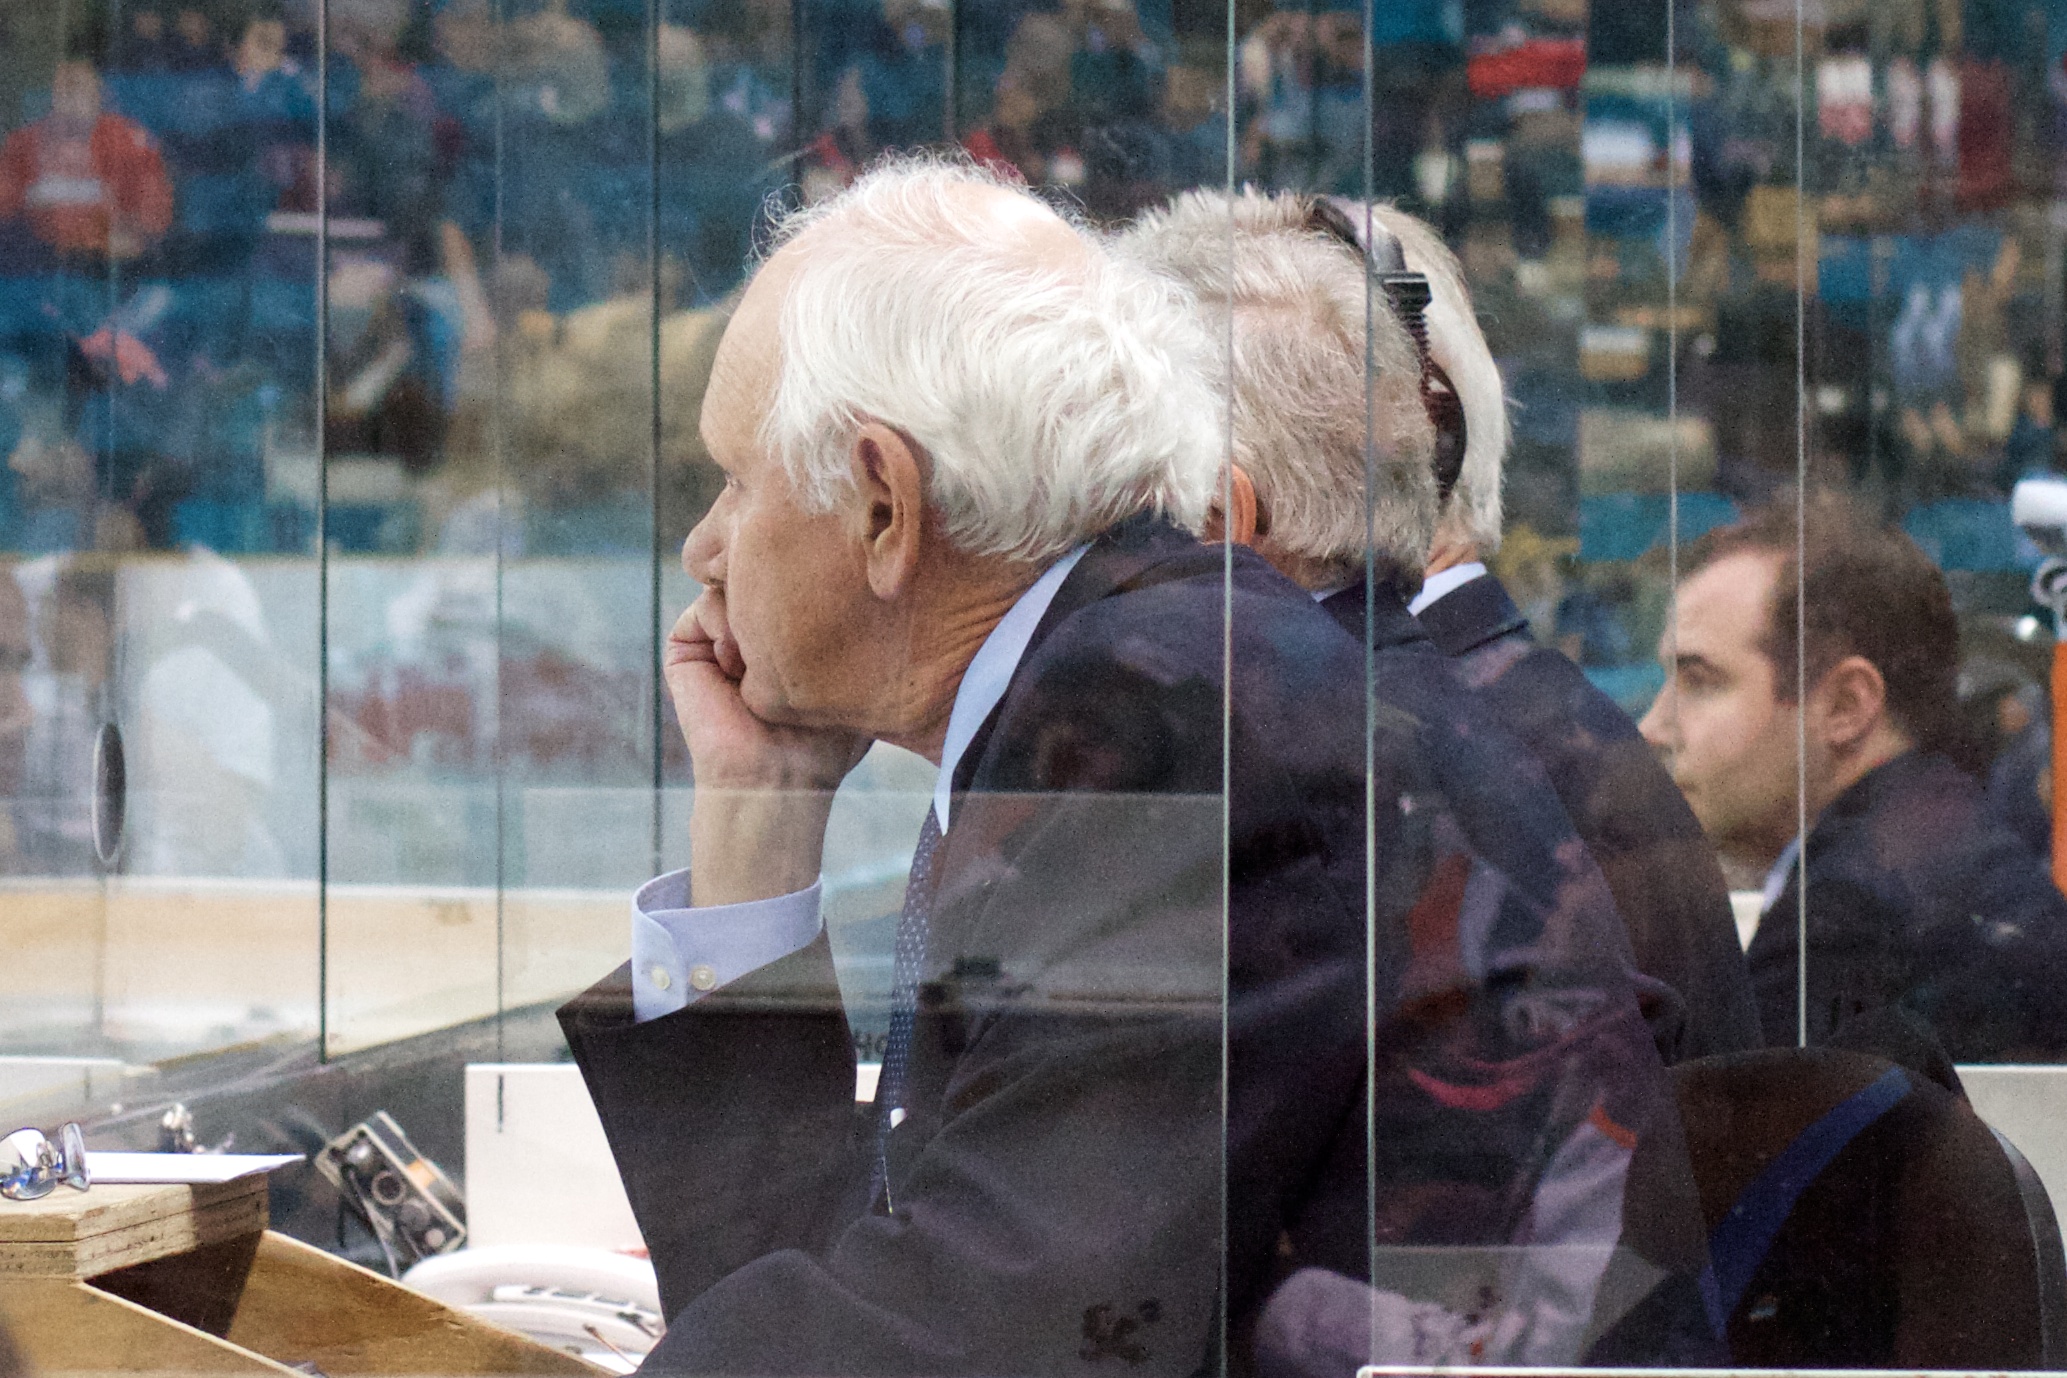
person, hockey